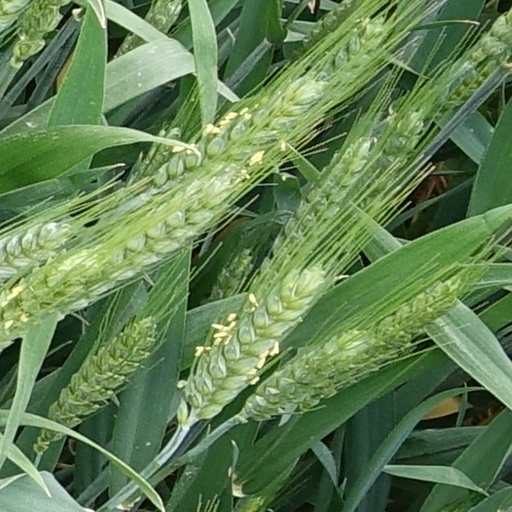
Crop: wheat